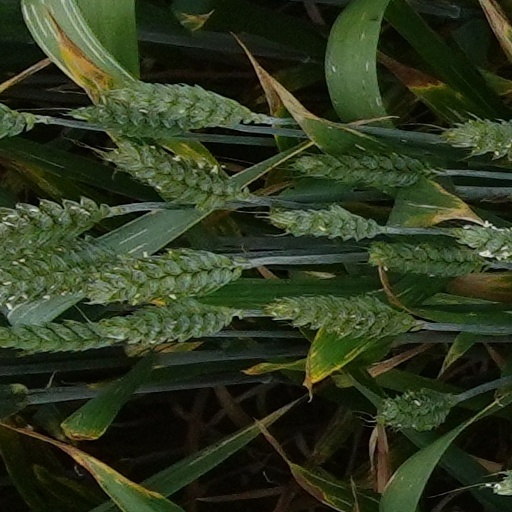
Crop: wheat